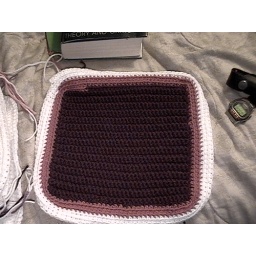
All red heart...purple in the center, rose and white border.